Eberhard von Stohrer

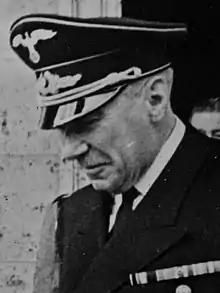
Eberhard von Stohrer, was a German diplomat.

In 1909, he joined the German diplomatic corps, becoming attaché of the embassy in Sofia, Bulgaria. In 1910, he was transferred to London, and in 1912 to Brussels. After a short period of time in Berlin with the central office of the Imperial Ministry of Foreign Affairs, he moved to Madrid, where he learned to speak fluent Spanish and organized an intelligence network closely associated, apparently, to German Ambassador Leopold von Hoesch. In 1925, he married Maria Ursula von Stohrer, née von Gunther. She was the daughter of cavalry officer Franz von Günther and Ilse von Koch, born in Wannsee, Berlin, who spent her childhood between Berlin and the countryside.